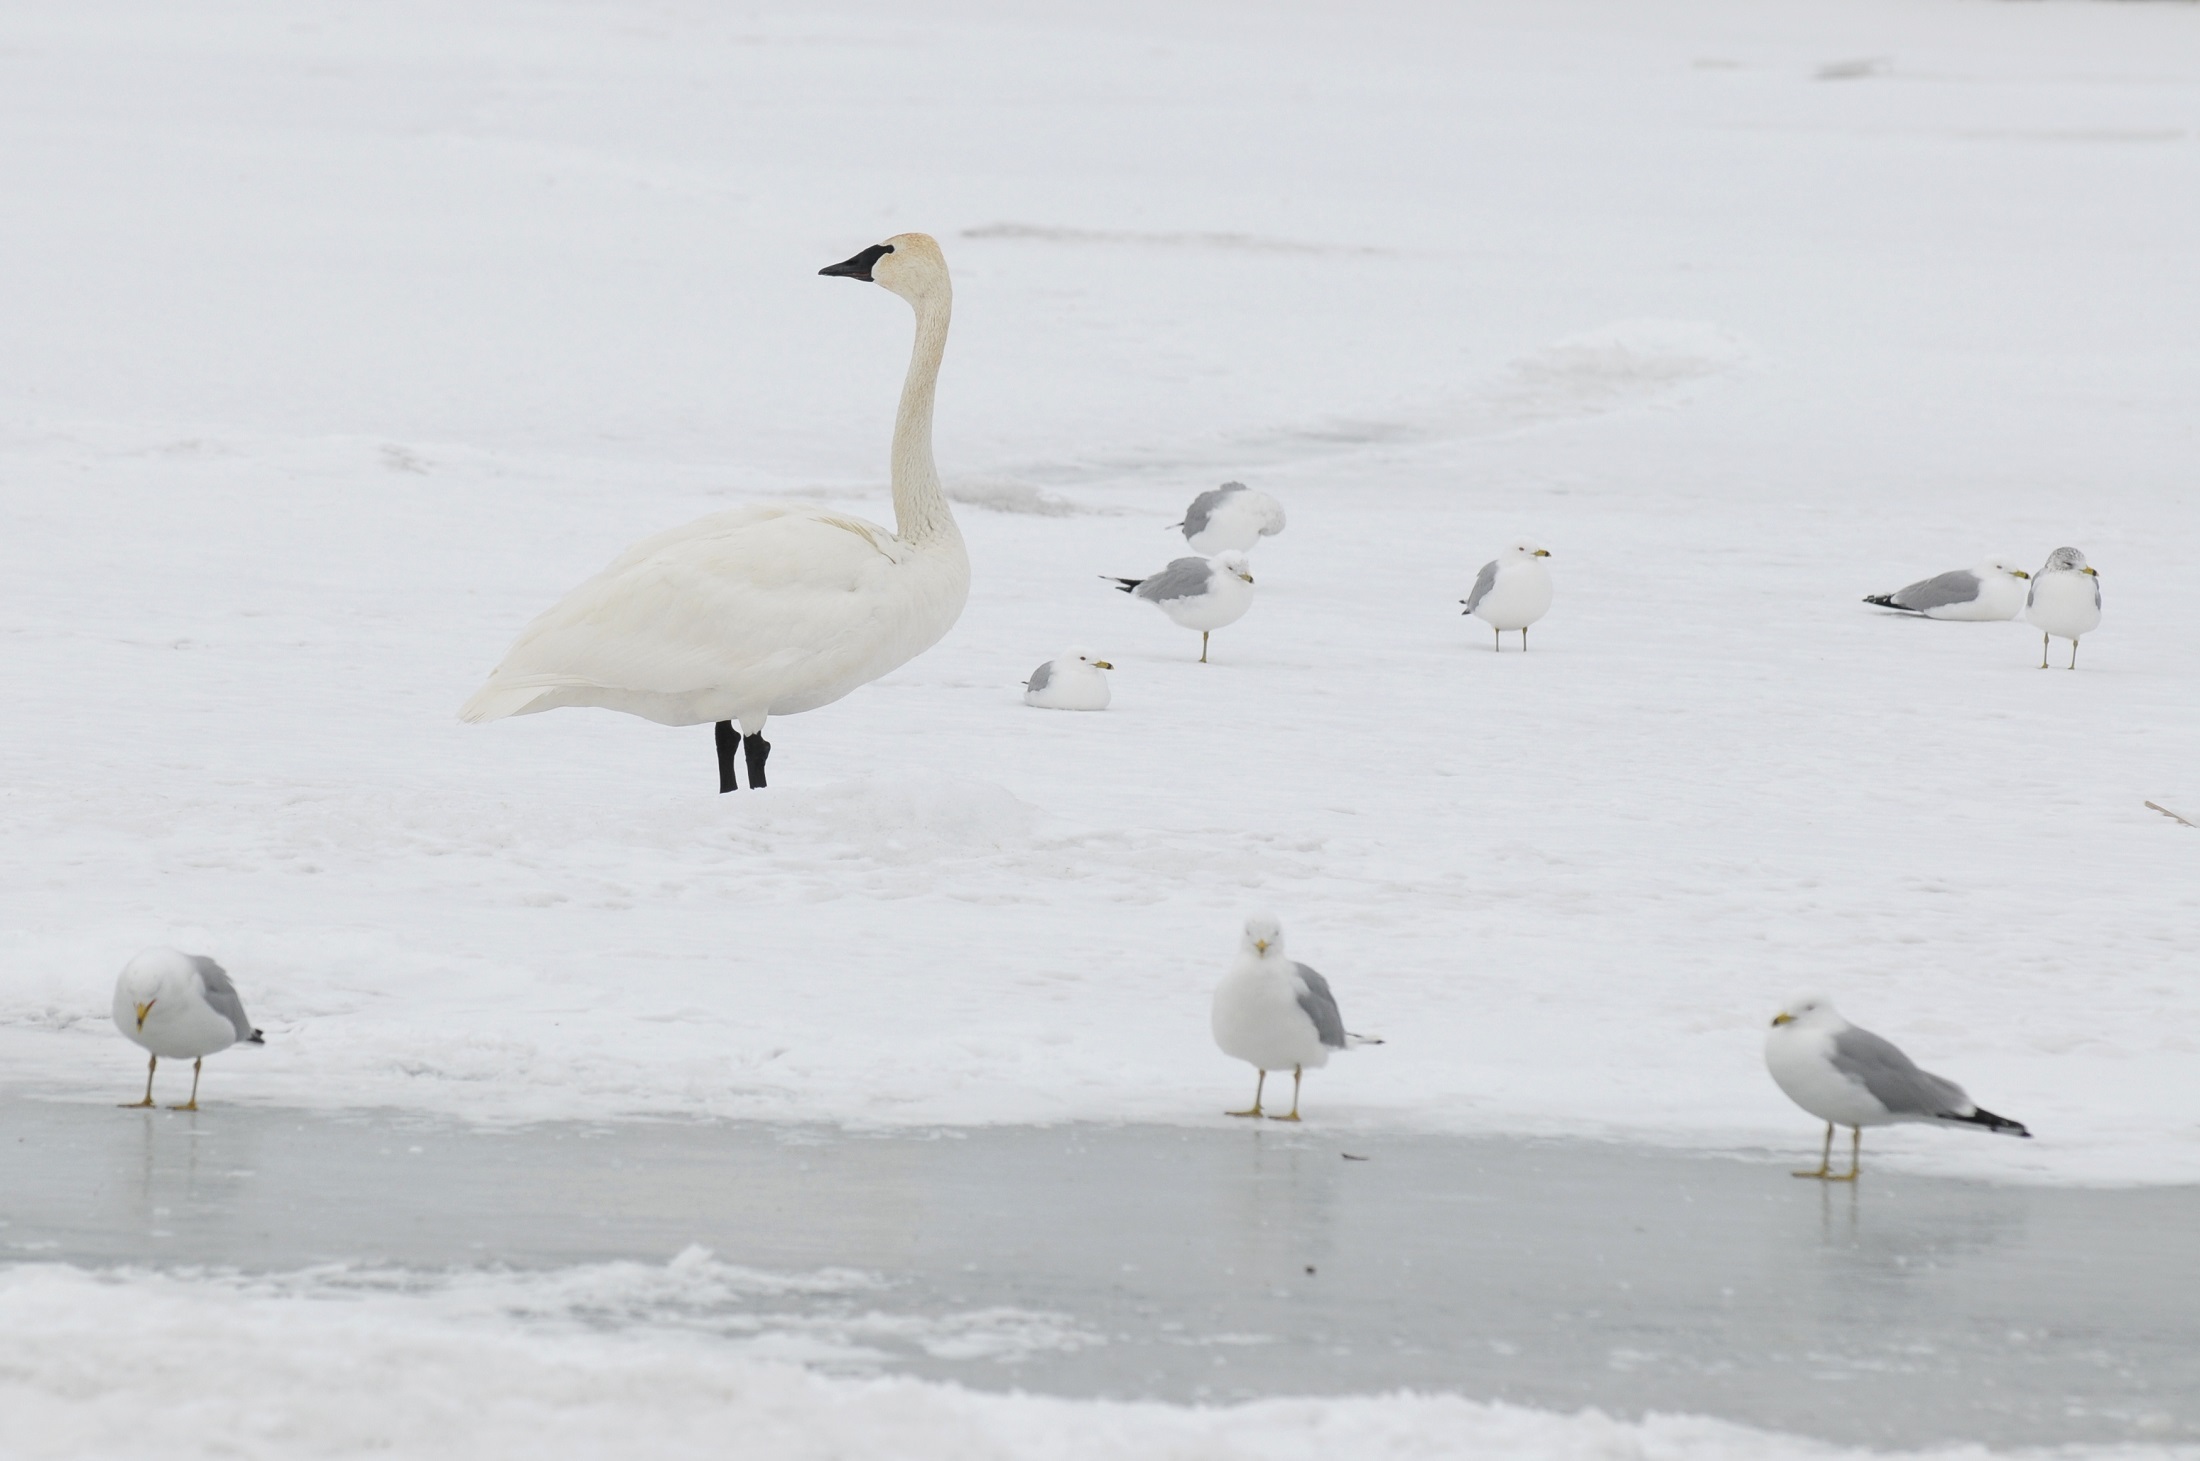
nature, snow, cold, winter, bird, wing, looking, wildlife, standing, ice, portrait, frozen, fauna, plumage, camouflage, outdoors, birds, swan, feathers, wings, vertebrate, waterfowl, water bird, bird migration, animal migration, ducks geese and swans